Kiki Sukezane

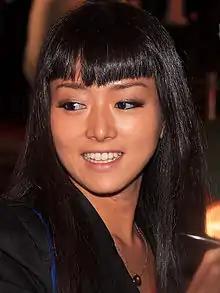
Sukezane at the 2015 Toronto International Film Festival

is a Japanese actress from Kyoto, Kyoto Prefecture, working mostly in American productions.